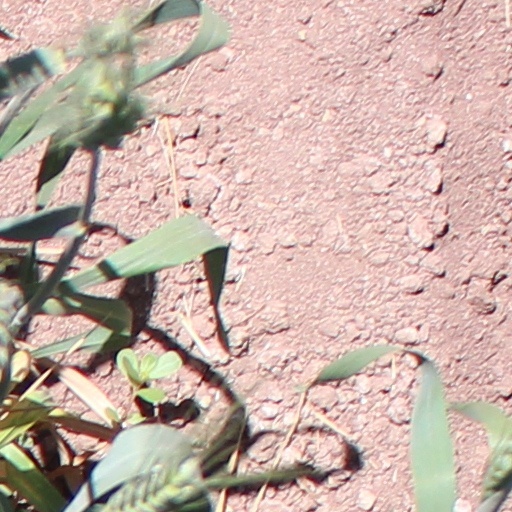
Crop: wheat